Tom Clarke (Irish republican)

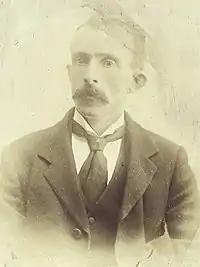
Clarke in 1899, a year after his release from prison

In 1883, Clarke was sent to London, under the alias of "Henry Wilson", to take part in the Fenian dynamite campaign advocated by Jeremiah O'Donovan Rossa, one of the IRB leaders exiled in the United States. British authorities were already following those involved, aided by informants, and Clarke was arrested in possession of dynamite, along with three others. He was tried and sentenced to penal servitude for life on 28 May 1883 at London's Old Bailey. He subsequently served 15 years in Pentonville and other British prisons. In 1896, he was one of only five remaining Fenian prisoners in British jails and a series of public meetings in Ireland called for their release. At one meeting, John Redmond MP, leader of the Parnellite Irish National League, said of him: "Wilson is a man of whom no words of praise could be too high. I have learned in my many visits to Portland for five years to love, honour and respect Henry Wilson. I have seen day after day how his brave spirit was keeping him alive ... I have seen year after year the fading away of his physical strength".